Oregon College of Oriental Medicine

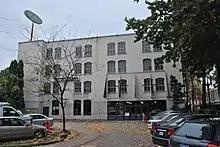
The building that became OCOM's new location in fall 2012, seen in 2010, before the start of renovation

Oregon College of Oriental Medicine (OCOM) was a private university in Portland, Oregon focused on graduate degrees in acupuncture and Oriental medicine. OCOM's programs were accredited by the Accreditation Commission for Acupuncture and Herbal Medicine and authorized by the Oregon Student Assistance Commission's Office of Degree Authorization to award Master of Acupuncture and Oriental Medicine and Doctor of Acupuncture and Oriental Medicine degrees. The institution's trustees voted in spring 2024 to close the institution because of declining enrollments and financial challenges.